Souks of Tunis

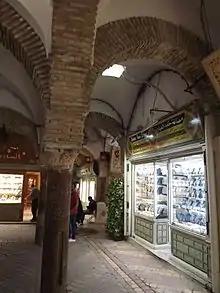
Boutique from souk El Berka

Built in 1612 by Yusuf Dey, the souk El Berka is the old souk of black slaves in Tunis. This souk became later the souk of jewelers.